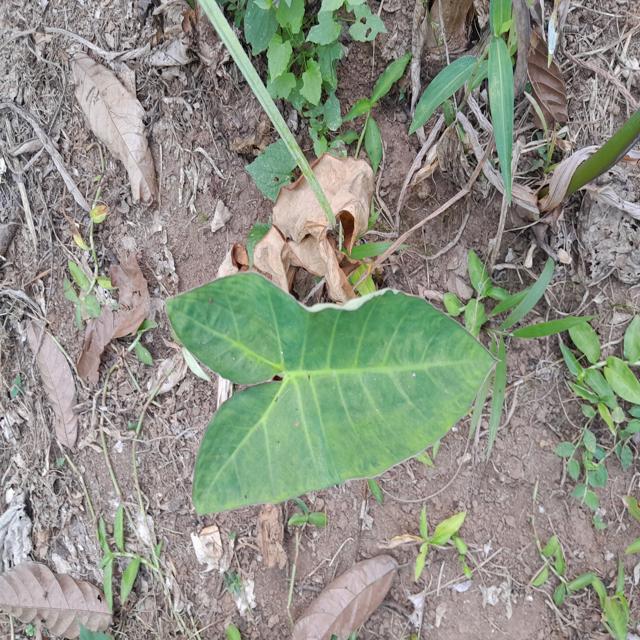
Label: Healthy